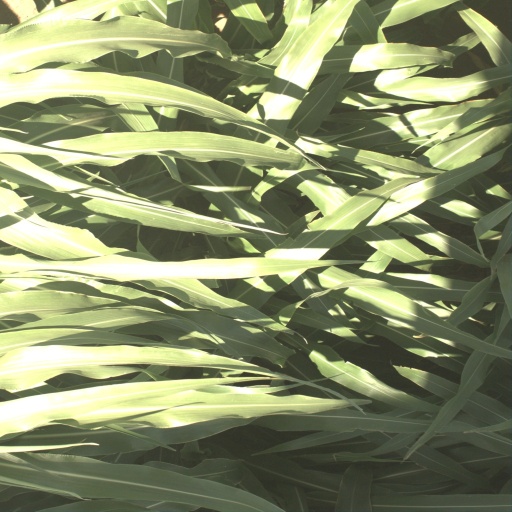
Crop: sorghum